YNW Melly

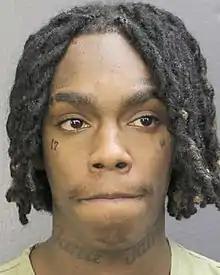
YNW Melly's mugshot in February 2019

Jamell Maurice Demons (born May 1, 1999), known professionally by his stage name YNW Melly (initialism for Young Nigga World Melly), is an American rapper and singer. He rose to fame in 2018 following the release of his single "Murder on My Mind", a trap song that explores homicidal ideation. As his mainstream breakthrough, its release garnered him further attention after he was charged with the double-murder of two fellow rappers in the "YNW" collective the following year, resulting in an ongoing legal battle and incarceration. Prior, "Murder on My Mind" peaked at number 14 on the "Billboard" Hot 100 and led him to sign with 300 Entertainment. The label released his debut commercial mixtape "I Am You" (2018), which was met with positive critical reception along with its follow-up, "We All Shine" (2019).